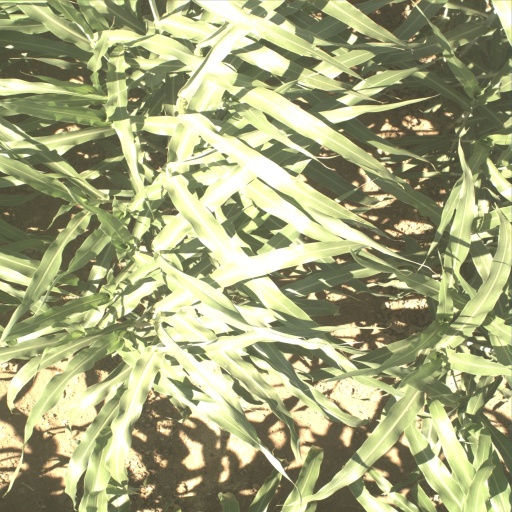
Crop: sorghum